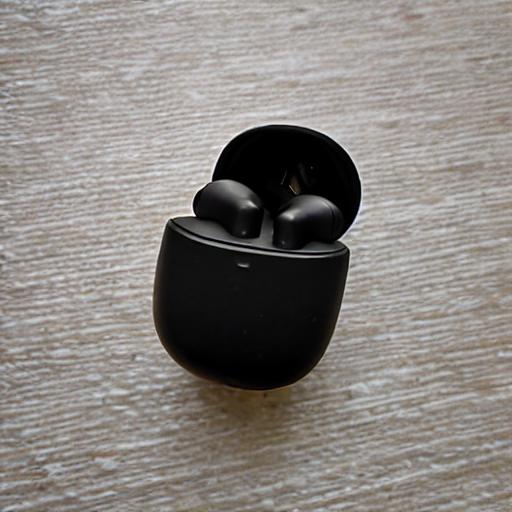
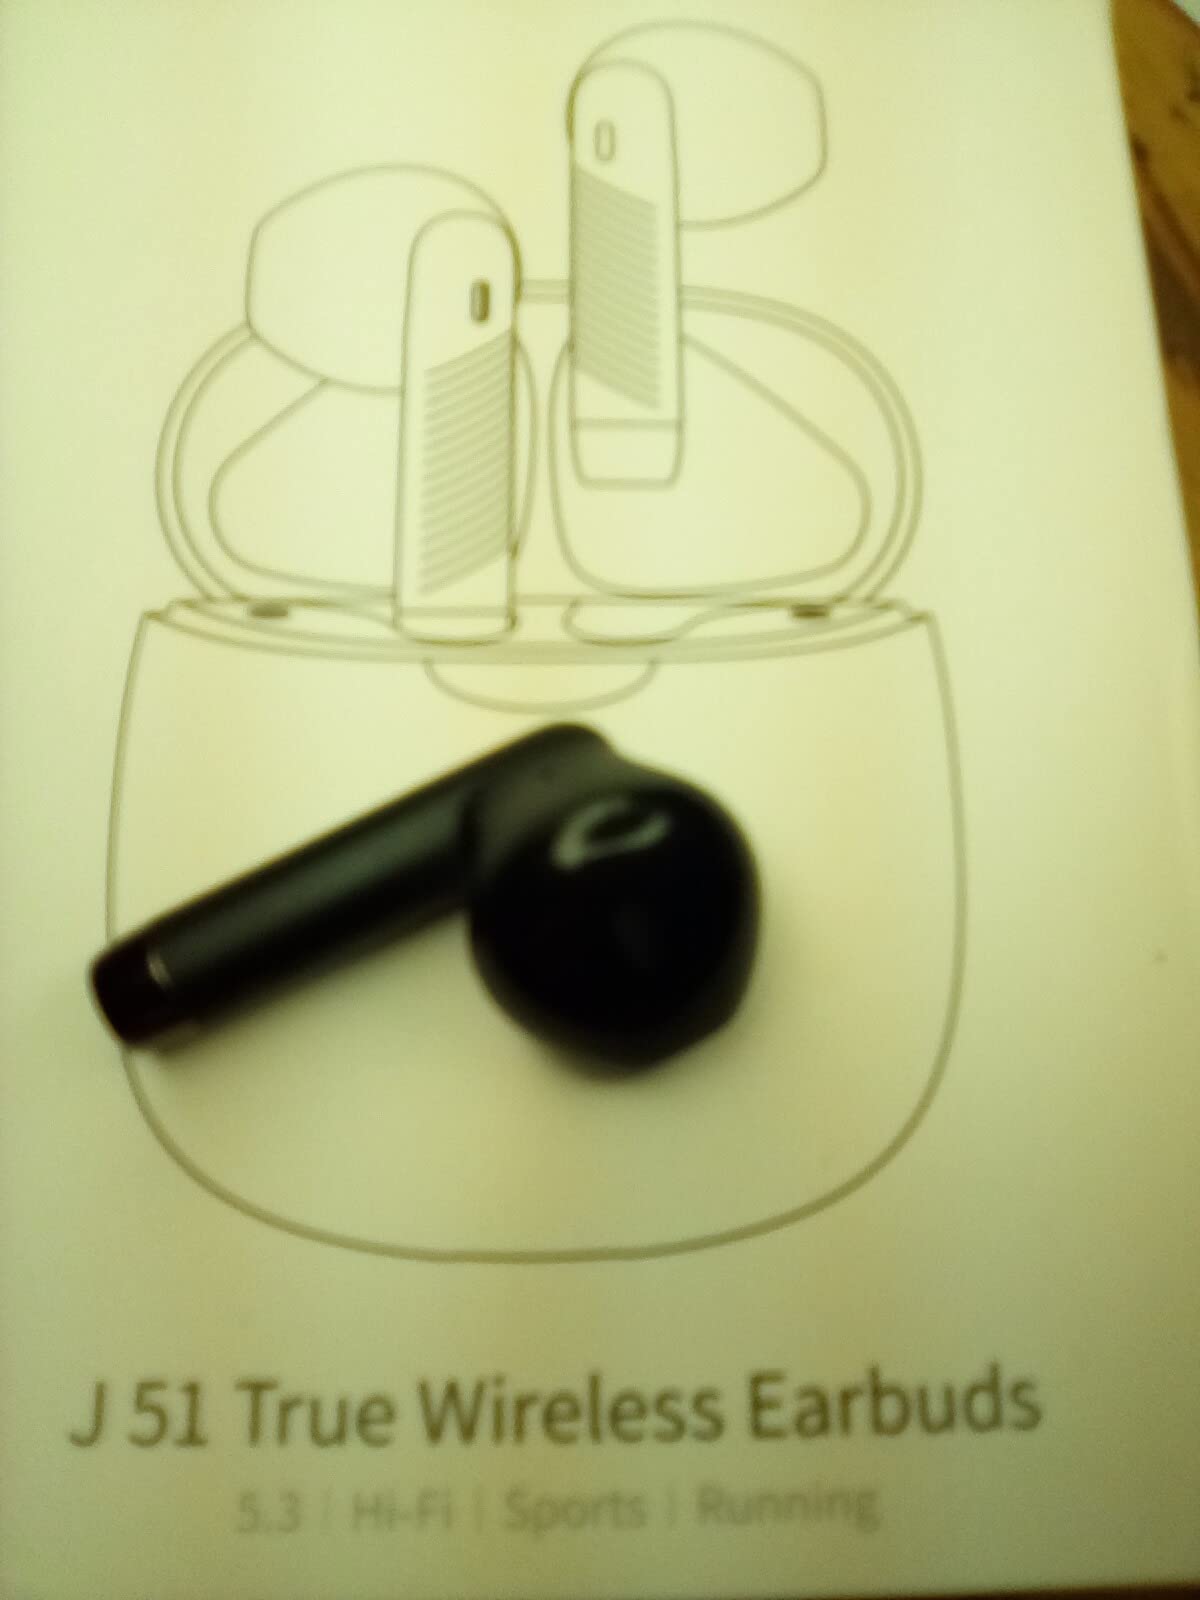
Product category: earbuds
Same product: no